Blush (2021 film)

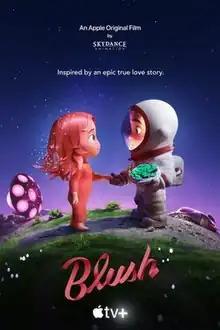
Official poster

Blush is a 2021 animated science fiction short film inspired by a true story from writer and director Joe Mateo, produced by Heather Schmidt Feng Yanu and executive produced by John Lasseter, David Ellison and Dana Goldberg. Developed from Skydance Animation, the short film follows an astronaut falling in love with an alien on a small planet. The film was dedicated to the memory of Mary Ann R. Mateo who died from breast cancer. It was released on Apple TV+ on October 1, 2021.